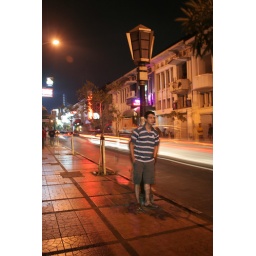
Braga street is one of interisting road in Bandung, Indonesia.